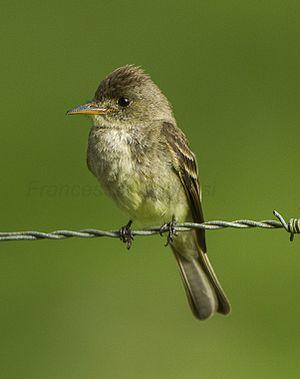
Le Moucherolle cendré est une espèce de passereau placée dans la famille des Tyrannidae.